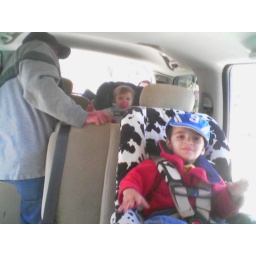
Driving my big green car (rental). No, Jonah's not in the driver's seat - there's three rows.